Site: brandenburg
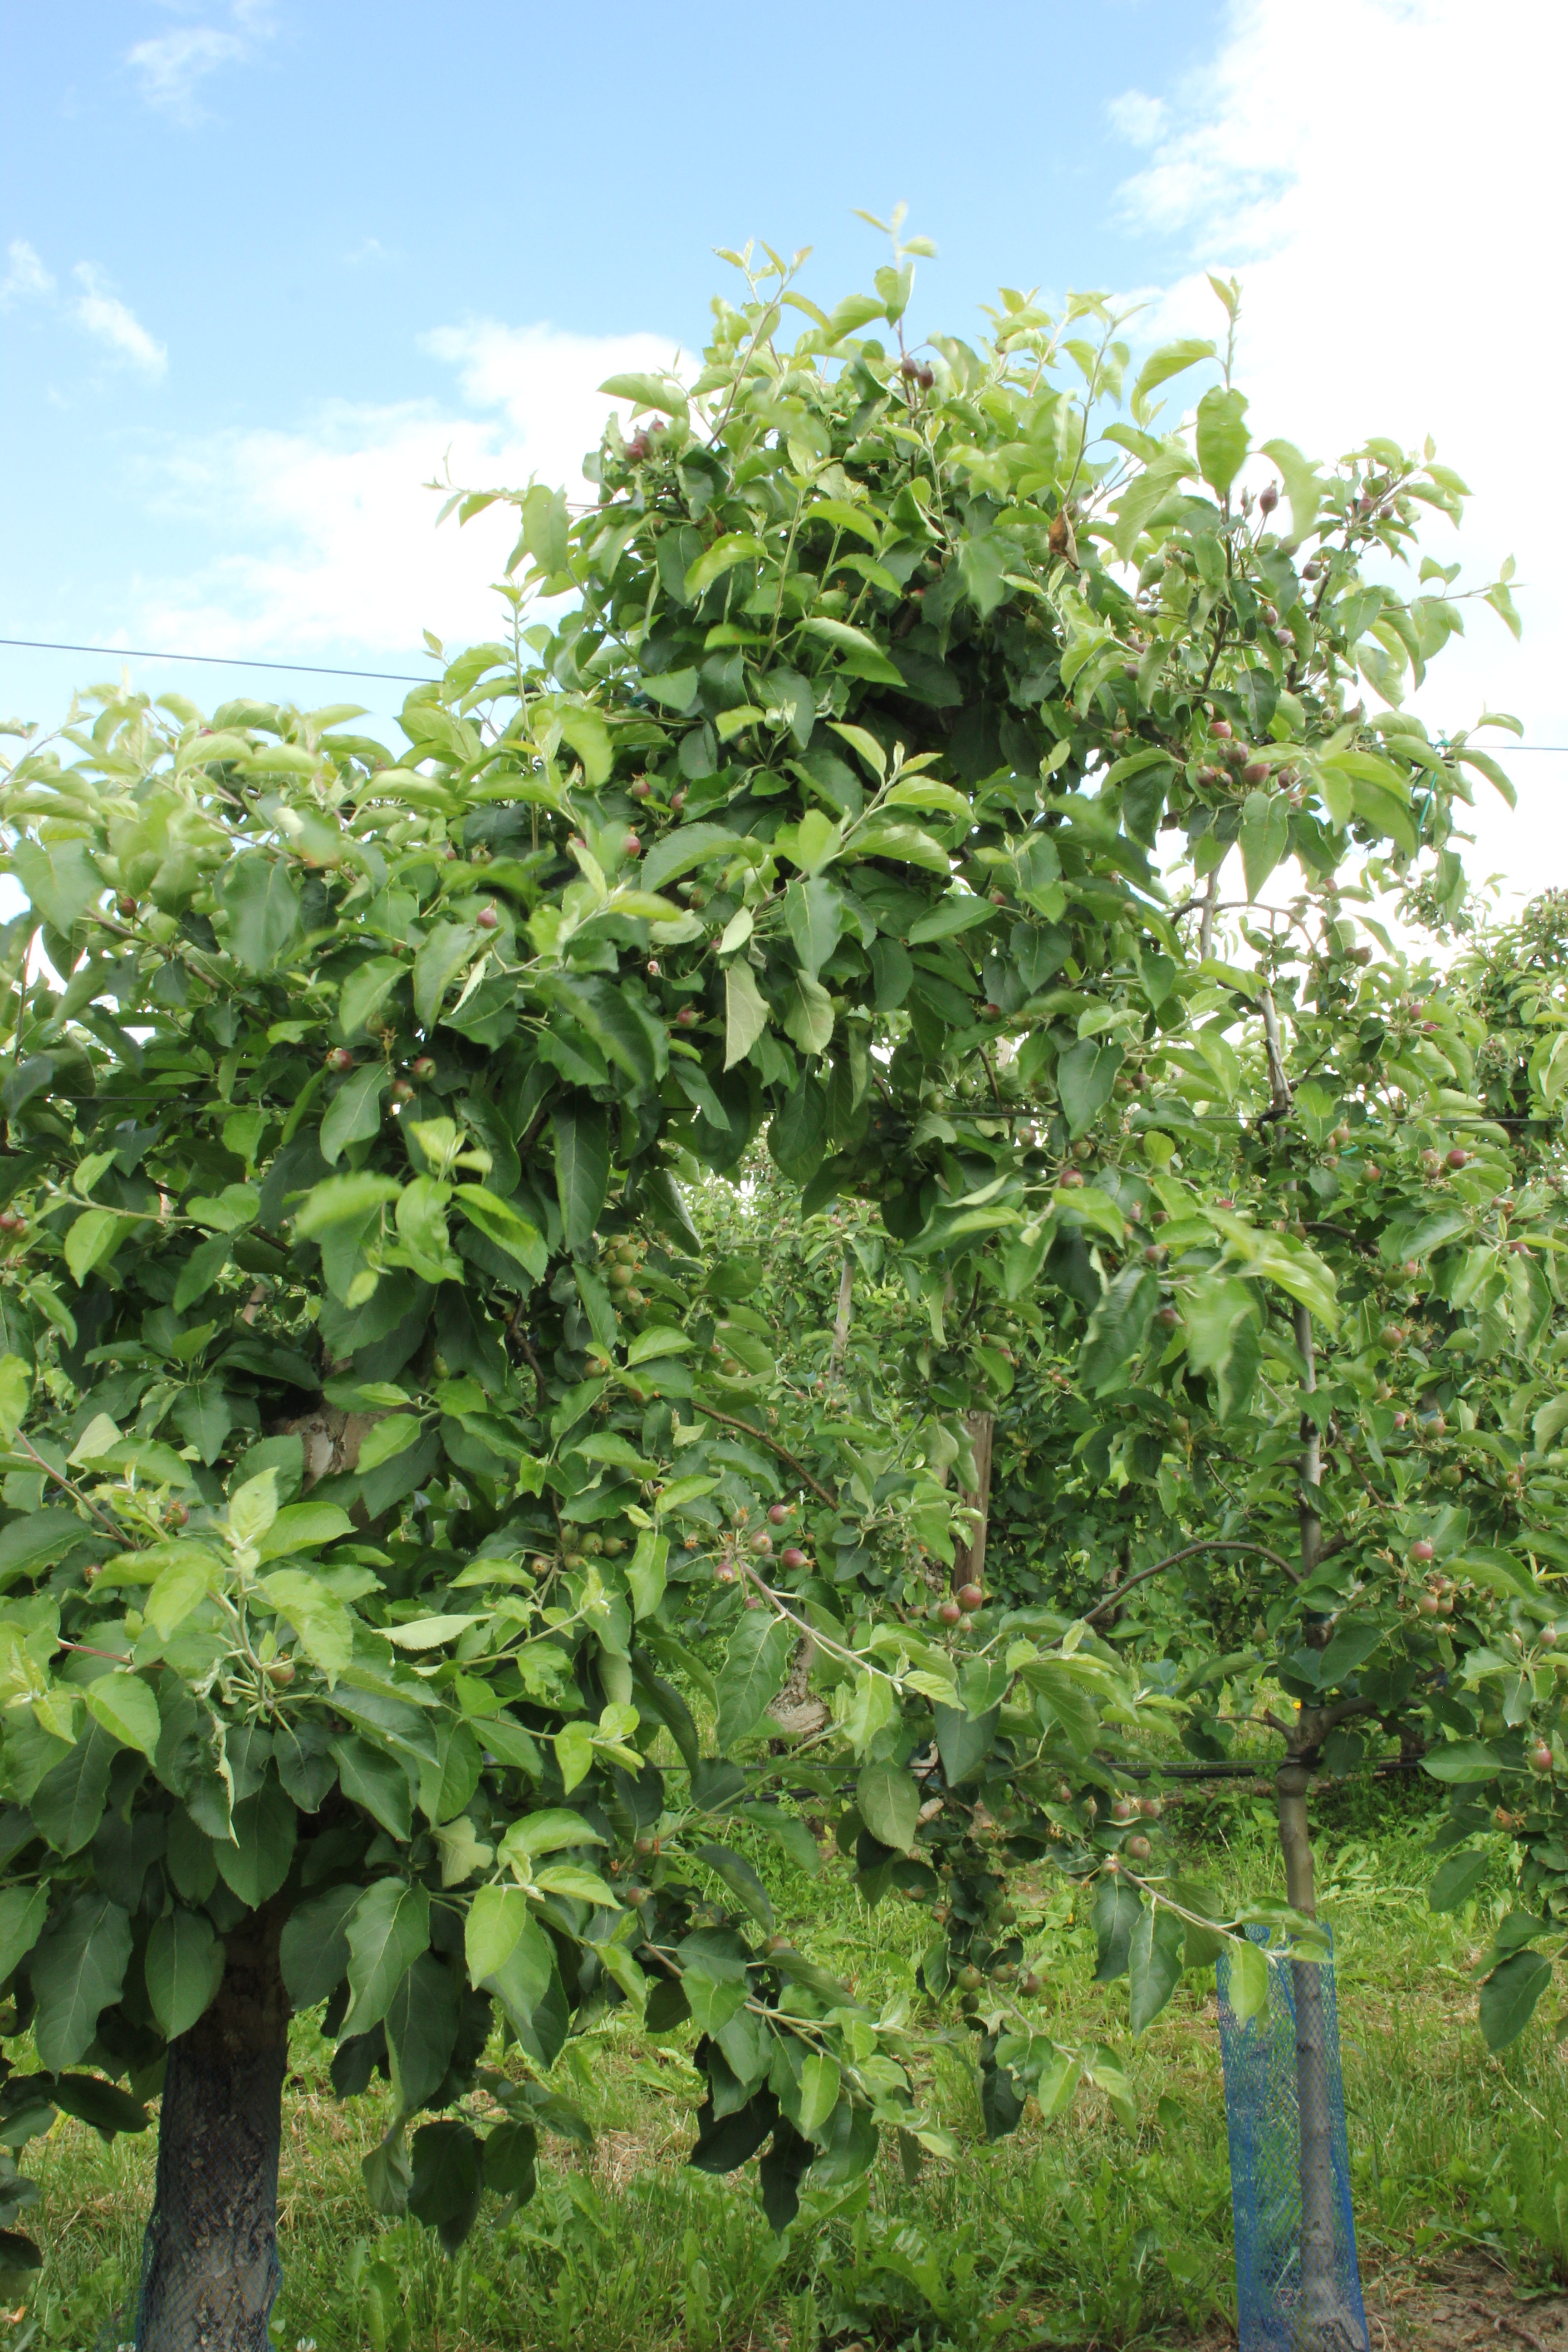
Growth stage (BBCH 72): Development of fruit